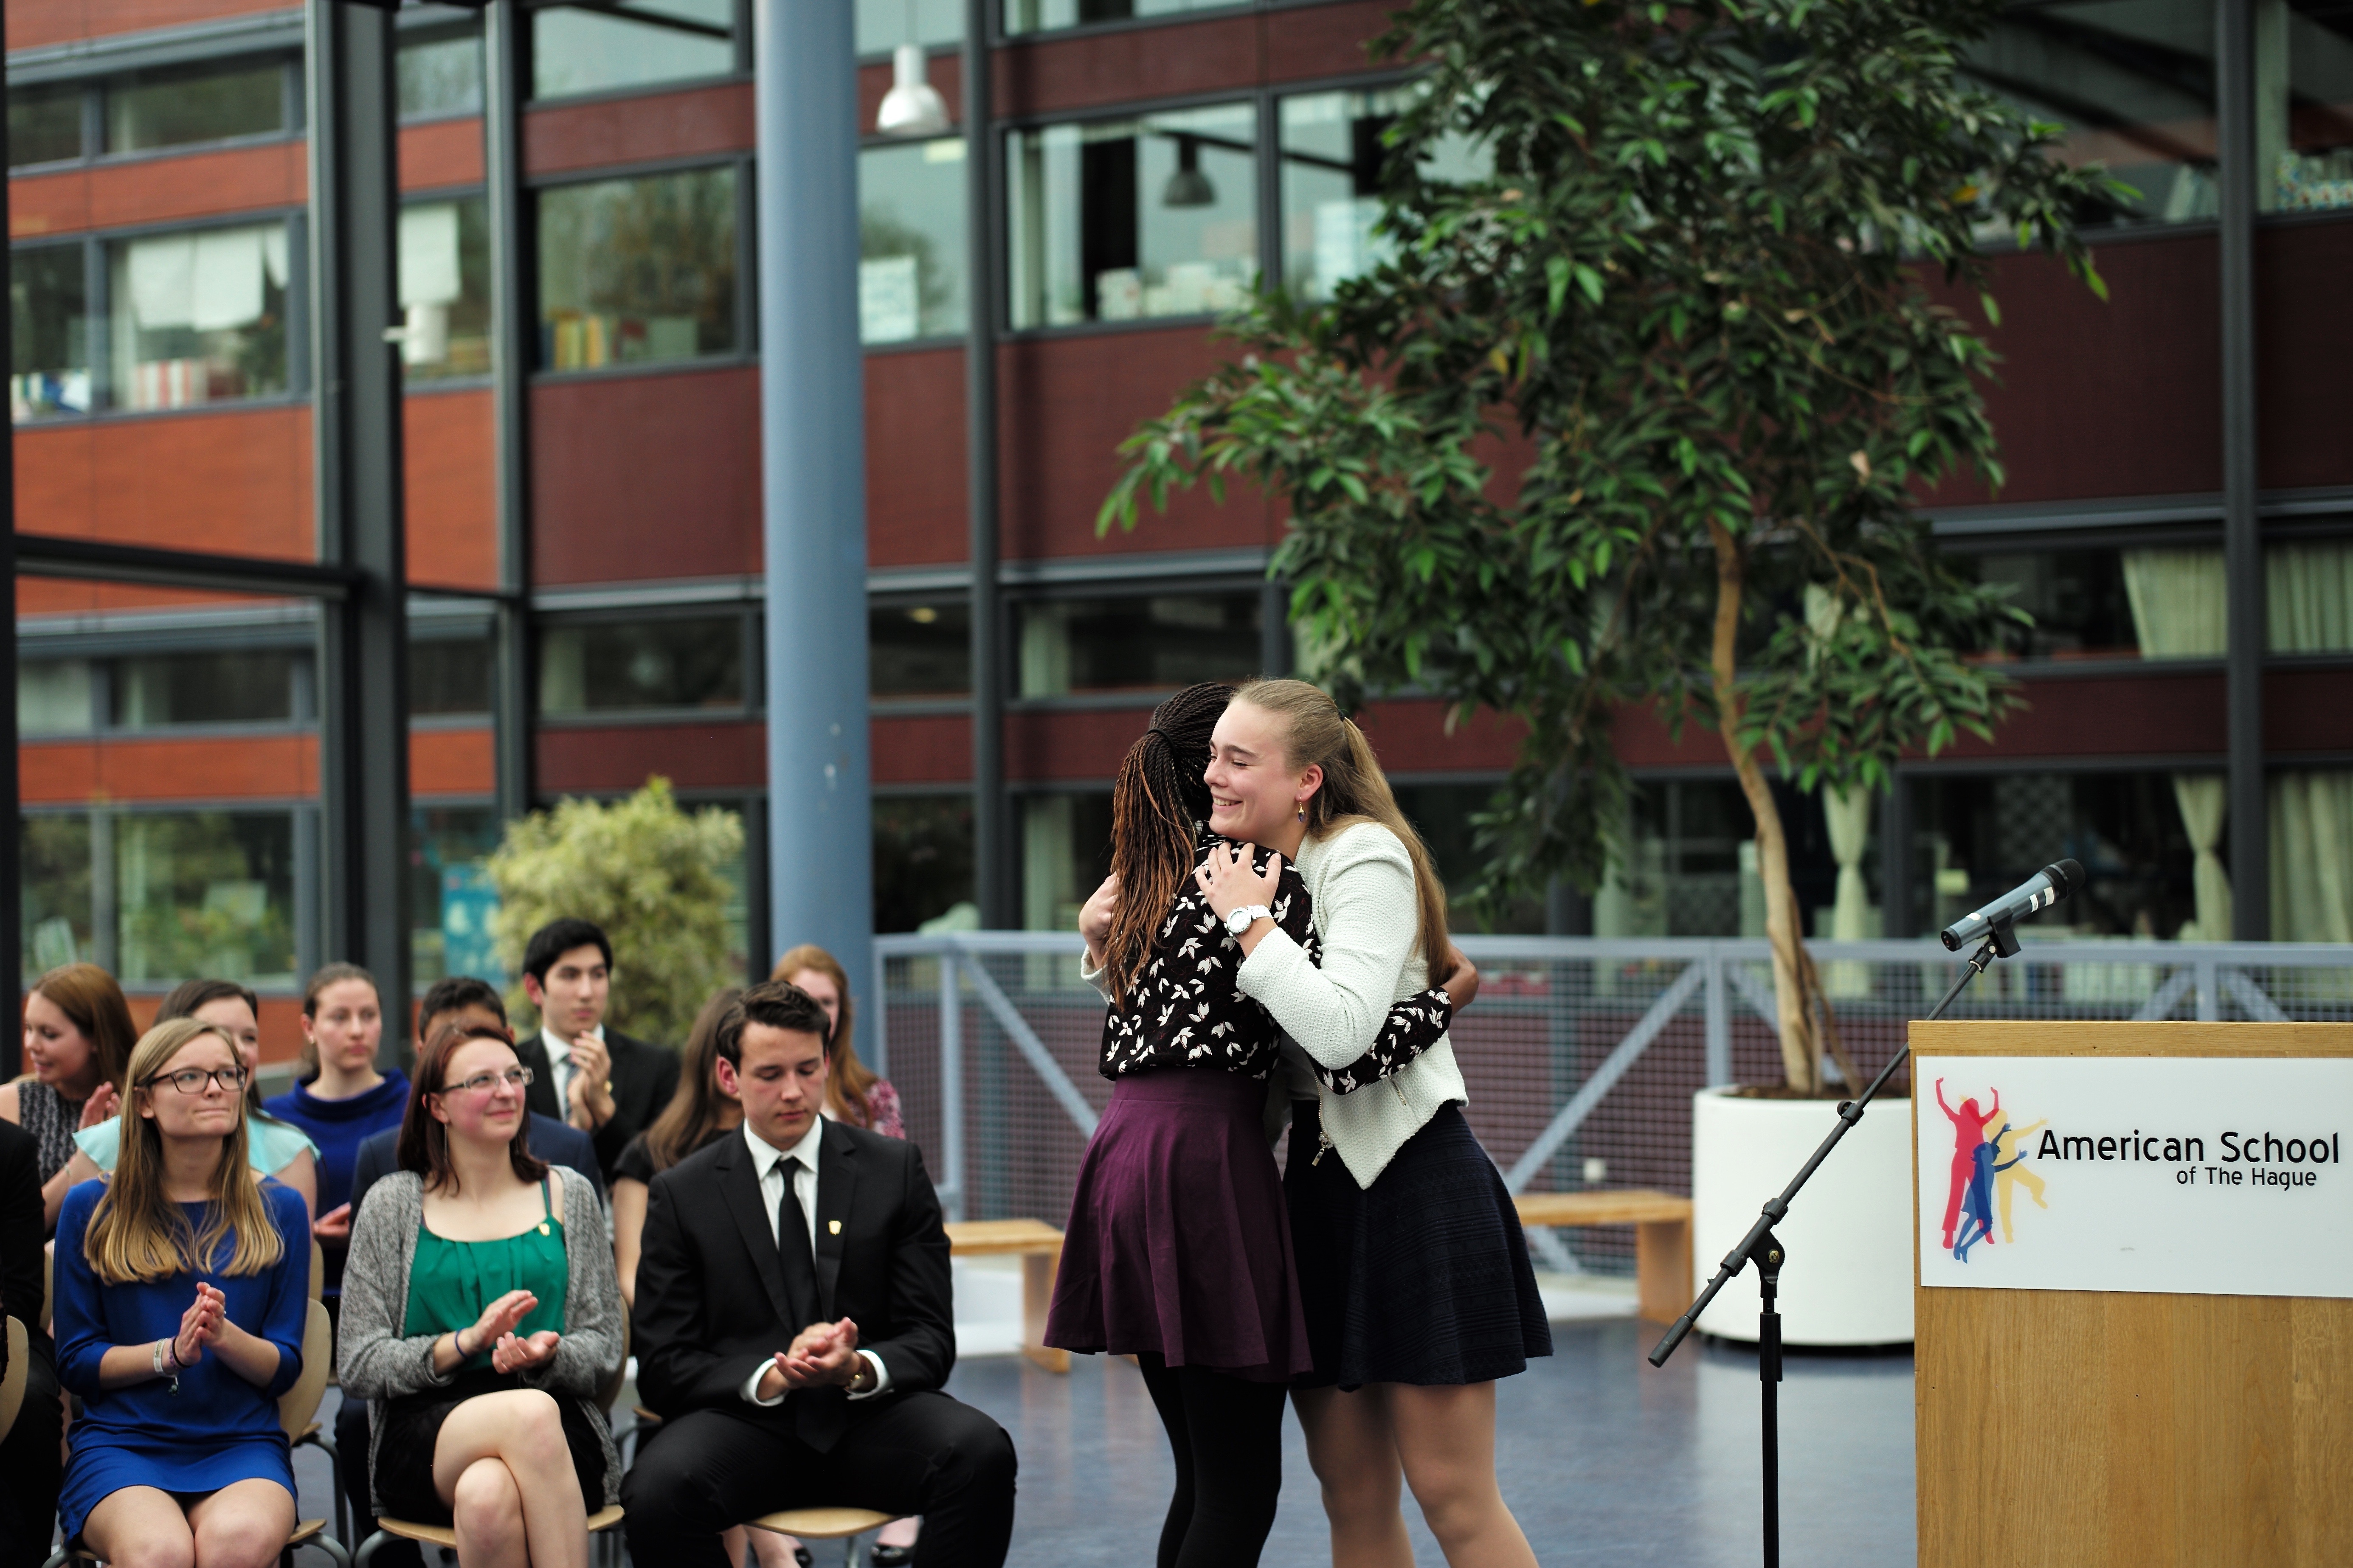
fashion, ash, 2015, national, holland, hague, netherlands, m, american, society, design, honor, school, leica, 240, nhs, induction